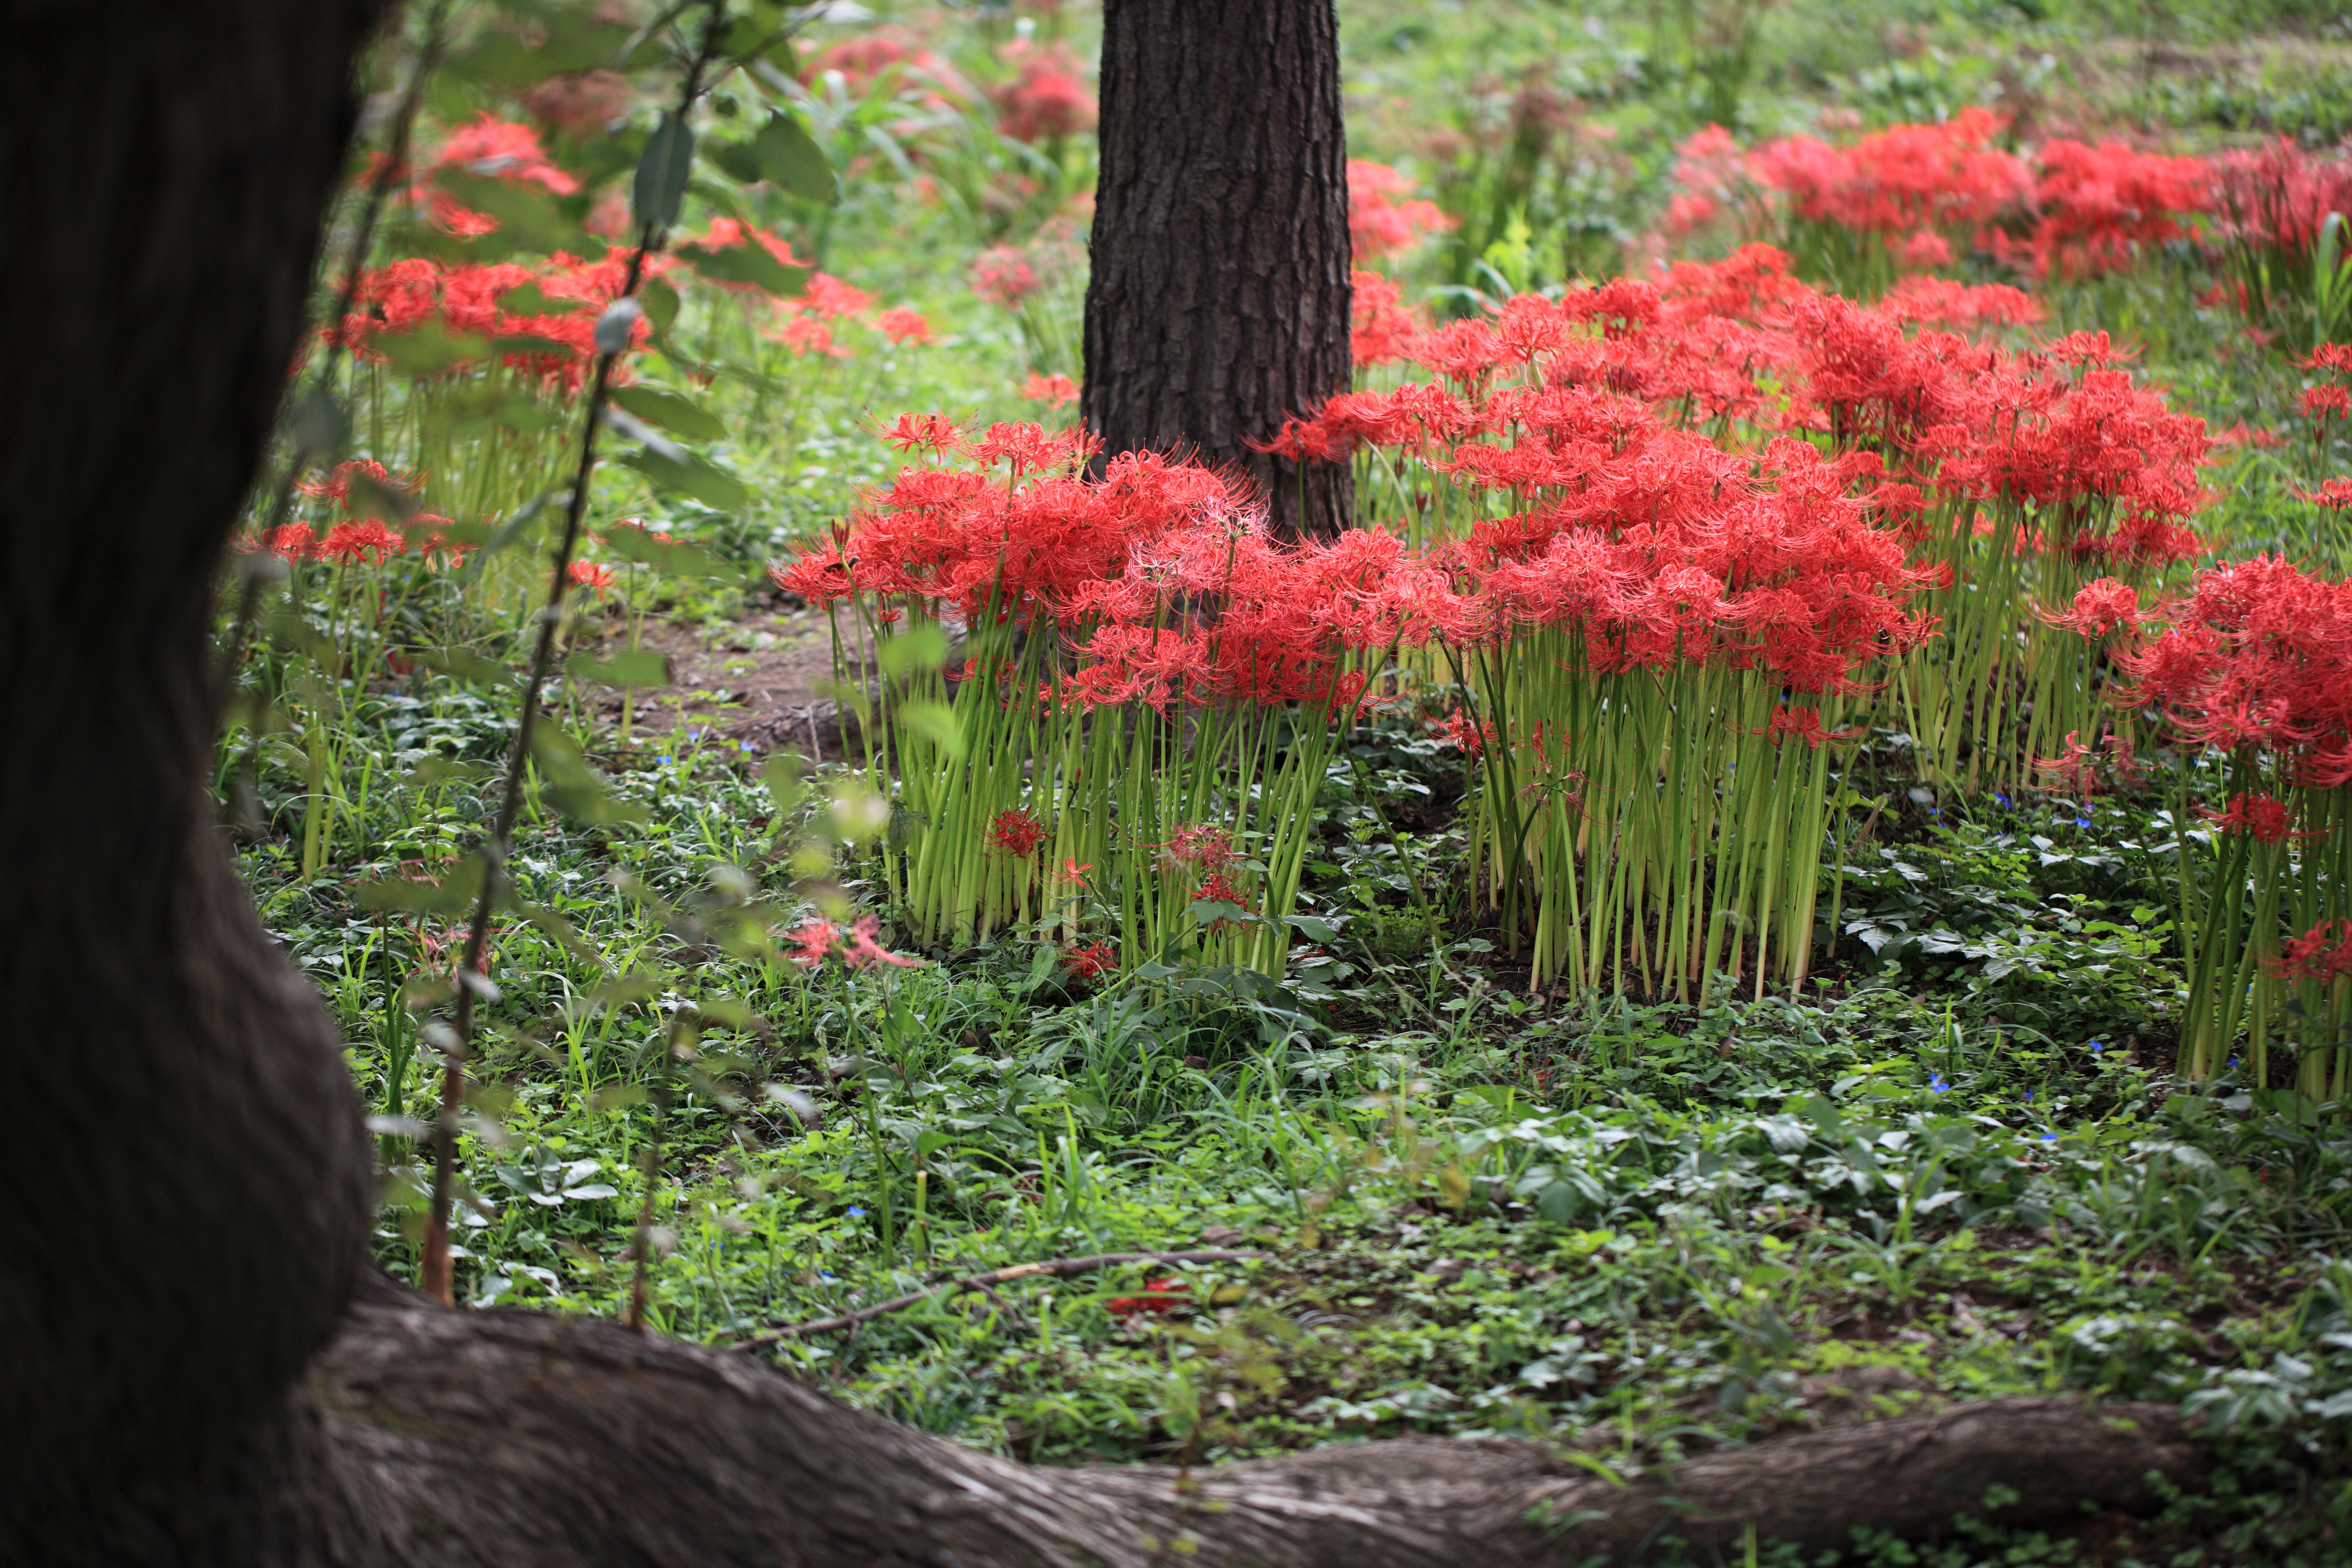
tree, plant, leaf, flower, high, autumn, botany, garden, flora, shrub, 5d, hires, woodland, radiata, markii, hi, res, resolution, ibaraki, toride, lycoris, redspiderlily, flowering plant, woody plant, land plant